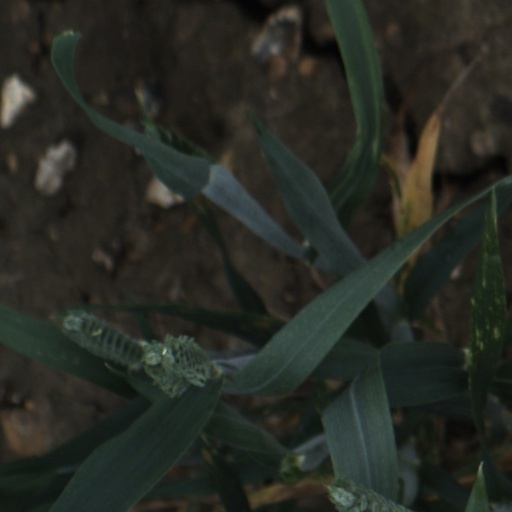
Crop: wheat